Tom Burnett (Flight 93 passenger)

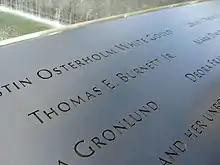
Burnett's name is located on Panel S-68 of the National September 11 Memorial & Museum's South Pool, along with those of other passengers of Flight 93.

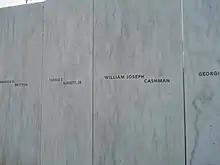
Burnett and other names on the Flight 93 National Memorial

In 2004, Burnett's biological daughter Mariah Mills turned 19 and became legally entitled to access information about her birth parents. She learned that Burnett was her father, and she eventually formed a relationship with Deena Burnett and with her half-sisters. Deena gave Mills an unfinished letter that Burnett had written for her in 1987.